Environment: real
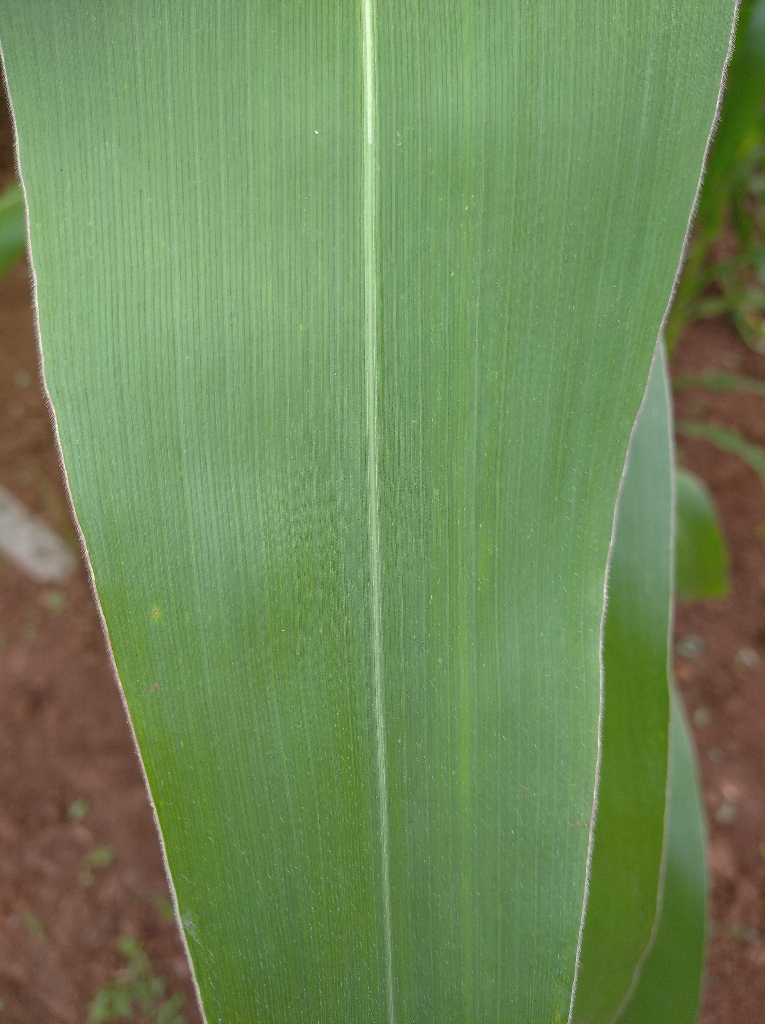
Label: healthy